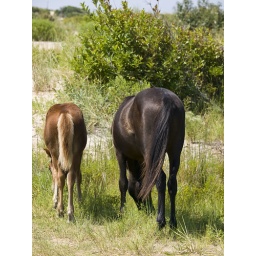
Mom and foal graze on sea grass in the sand dunes of Corolla North Carolina.